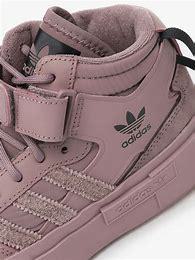
Brand: Adidas
Model: Forum